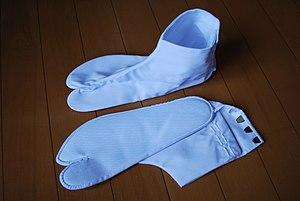
Les tabi sont une forme traditionnelle de chaussettes japonaises. Elles montent soit jusqu'à la cheville, soit jusqu'à mi-mollet et séparent le gros orteil des autres orteils. Elles sont utilisées pour porter des geta ou des zōri en complément du kimono traditionnel ou du yukata.